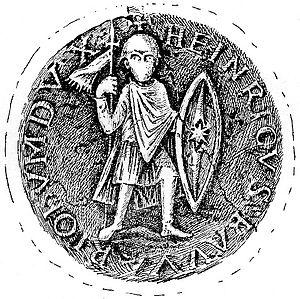
Henri de Luxembourg, mort le 16 octobre 1047, fut comte à Luxembourg de 1026 à 1047 et duc de Bavière de 1042 à 1047. Il était fils de Frédéric de Luxembourg, comte en Moselgau, et peut-être d'Ermentrude de Gleiberg.
Du milieu du VIᵉ siècle à 1918, la Bavière a été gouvernée par des ducs, puis des électeurs et enfin des rois. La maison de Wittelsbach, arrivée au pouvoir en 1180, à la chute des Welf, s'y est maintenue jusqu'en 1918.